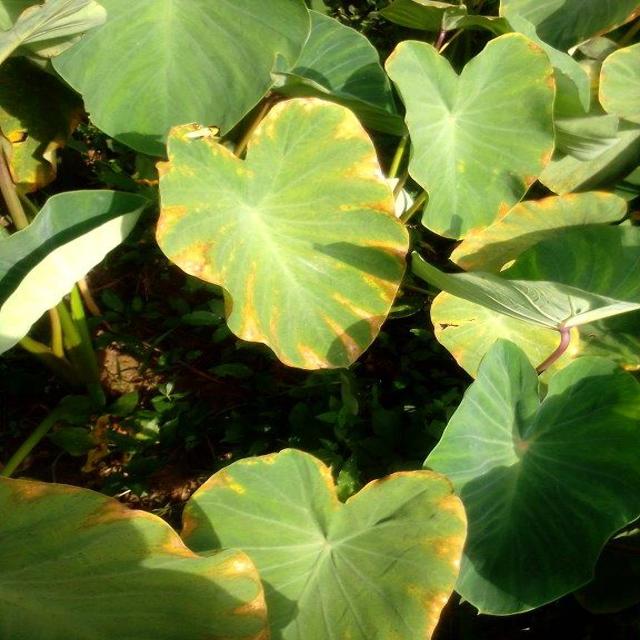
Label: Mid_Blight